Ludwig Hassenpflug

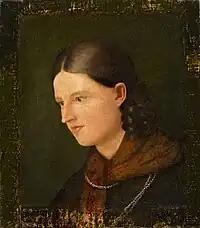
Charlotte Amalie Hassenpflug, née Grimm (1818)

Of his publications the most important is "Actenstücke, die landständischen Anklagen wider den Kurfurst/ir/ien hessischen Staatsminister Hassenpflug. Ein Beiträg zur Zeitgeschichte und zum neueren deutschen Staatsrechte, anonym." (Stuttgart and Tübingen, 1836). He was twice married, his first wife being the sister of the brothers Grimm. His son Karl Hassenpflug (1824–1890) was a distinguished sculptor.